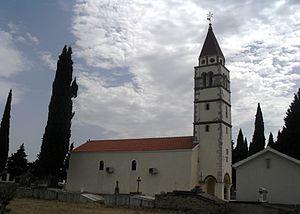
L'éparchie de Dalmatie est une circonscription de l'Église orthodoxe serbe. Elle a son siège à Šibenik en Croatie et, en 2016, elle a à sa tête l'évêque Fotije.